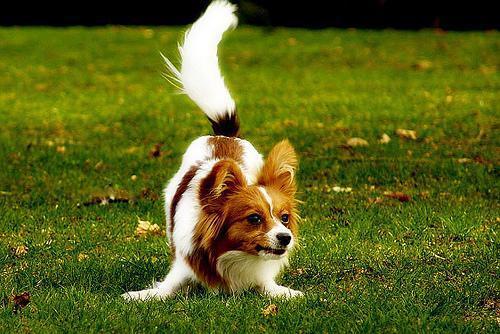
papillon